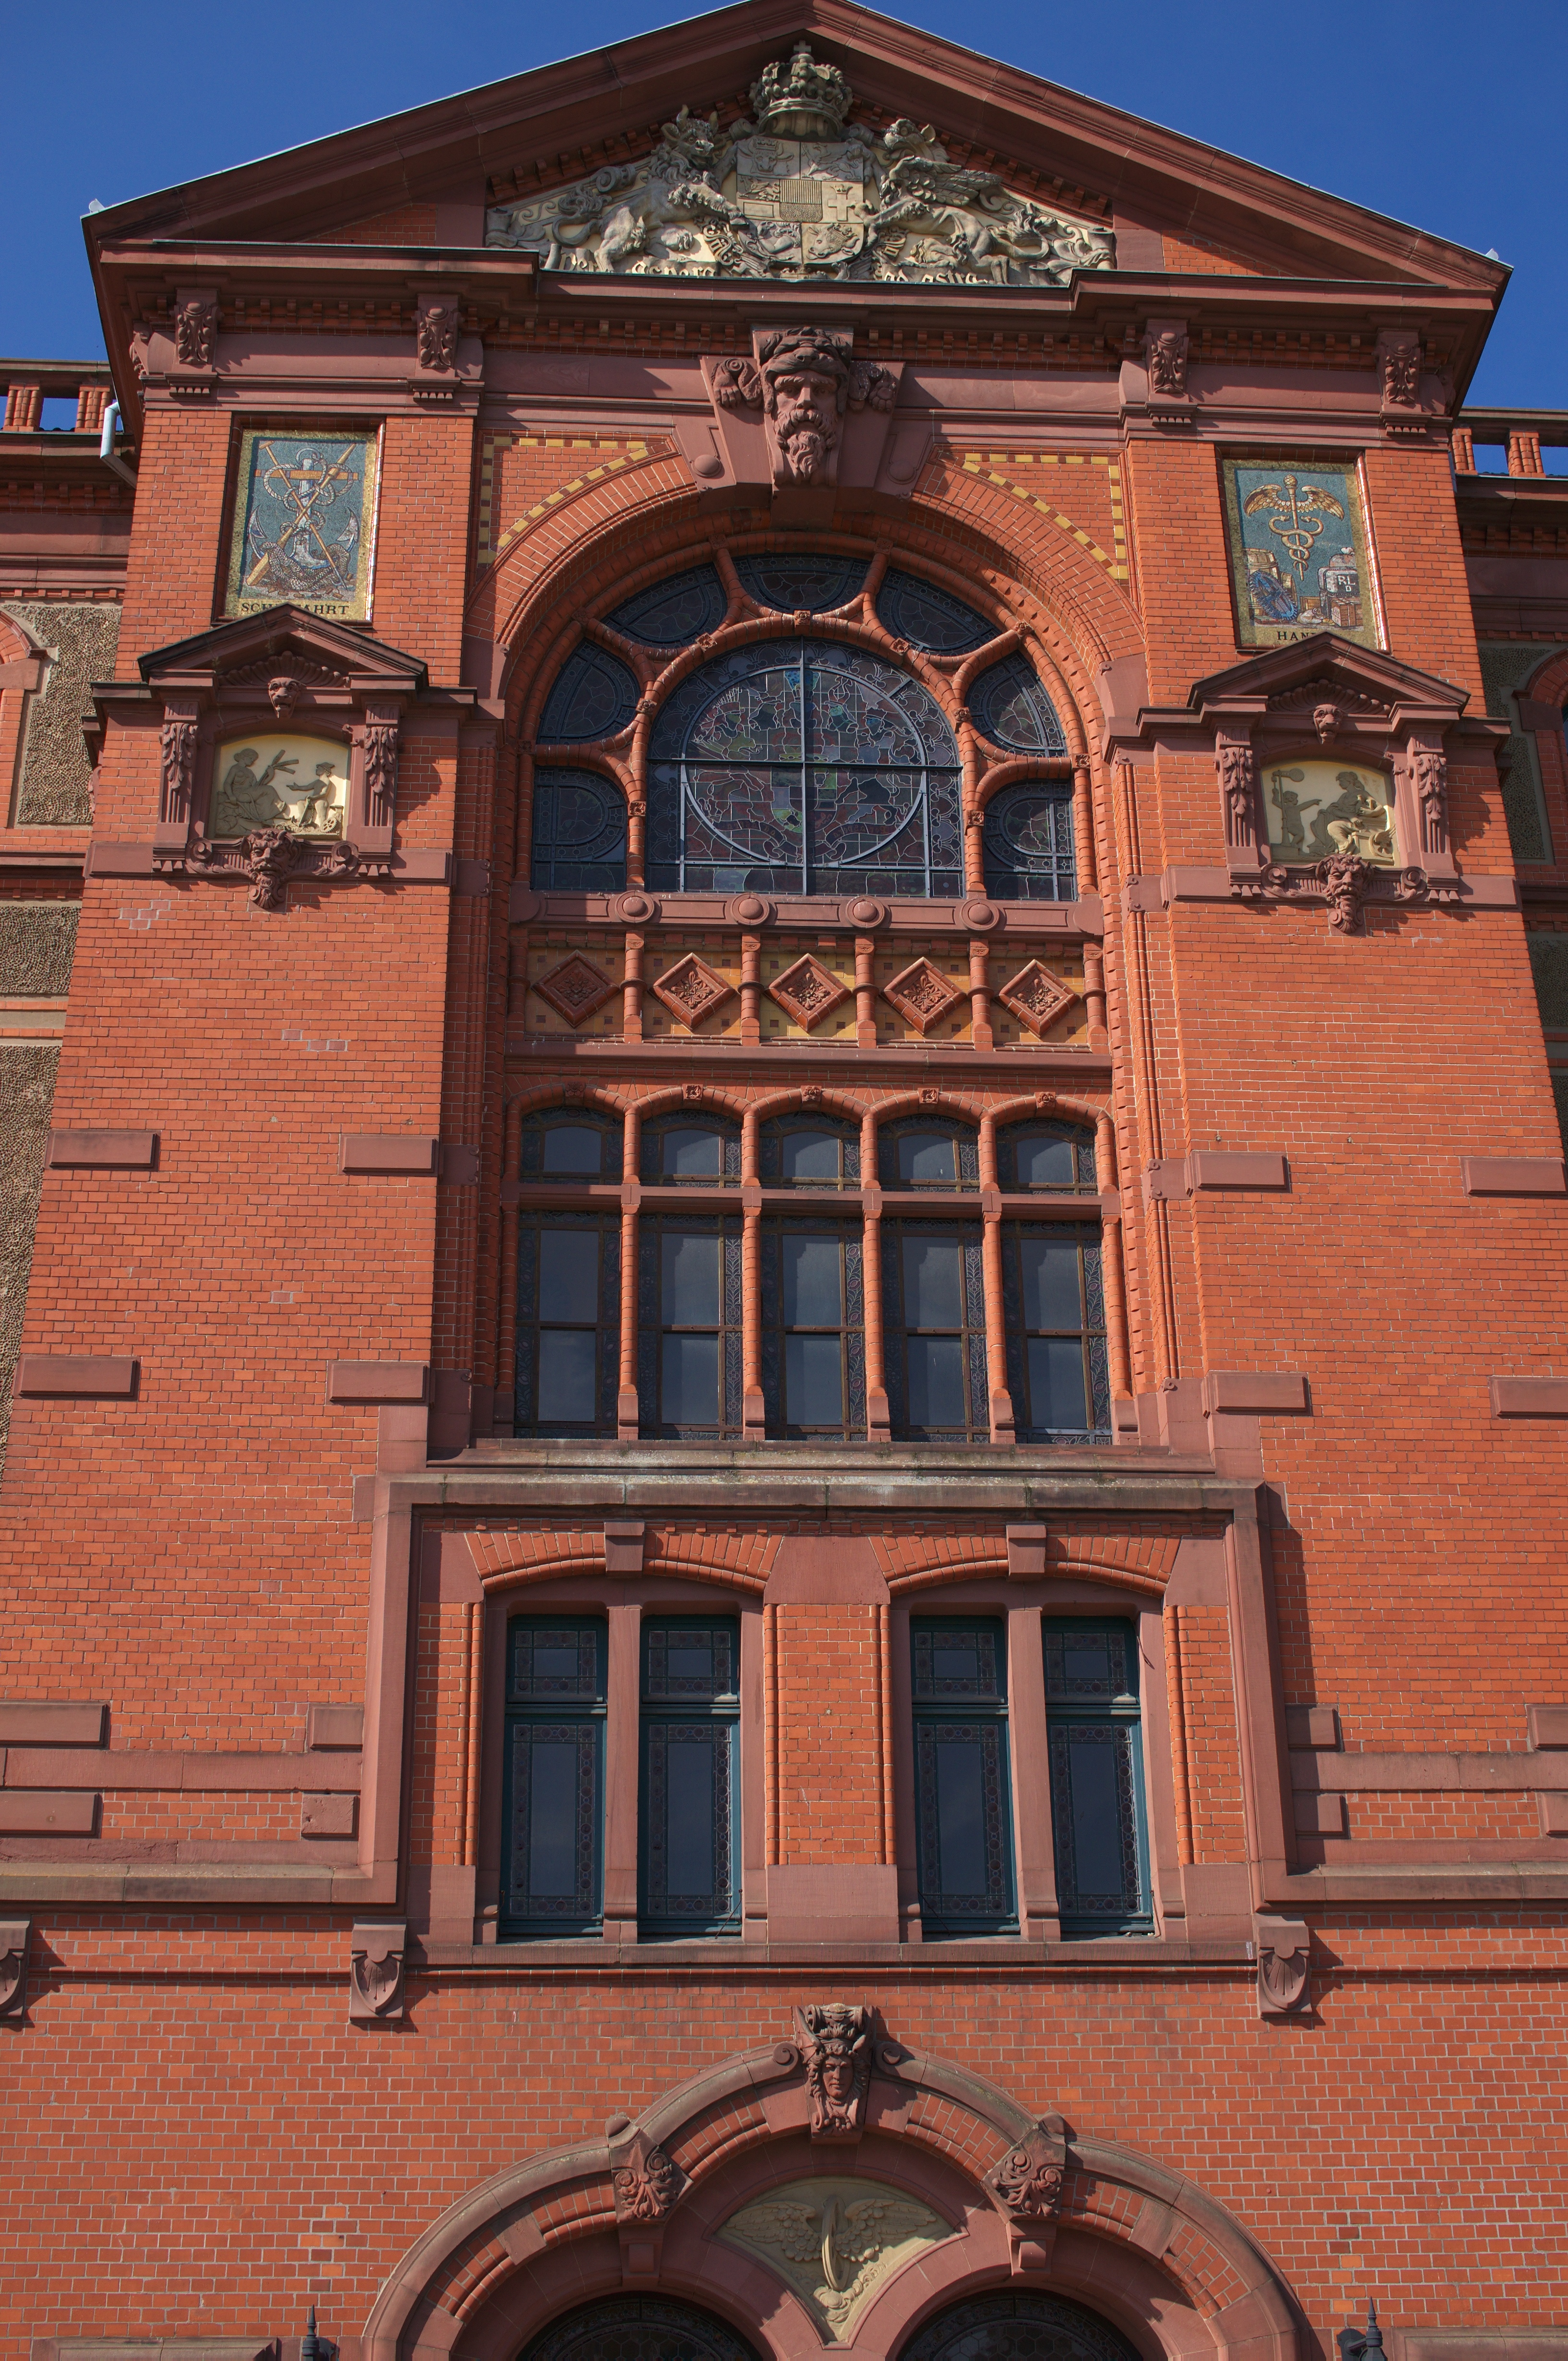
architecture, wood, house, window, town, building, downtown, arch, landmark, facade, church, brick, 2013, rawtherapee, germany, deutschland, synagogue, sony, sigma, nex, nex6, mecklenburgvorpommern, lenstagged, steffenzahn, sigma30mm28exdn, sigma30mmf28, sigma30mmf28dn, sigma30mm, schwerin, urban area